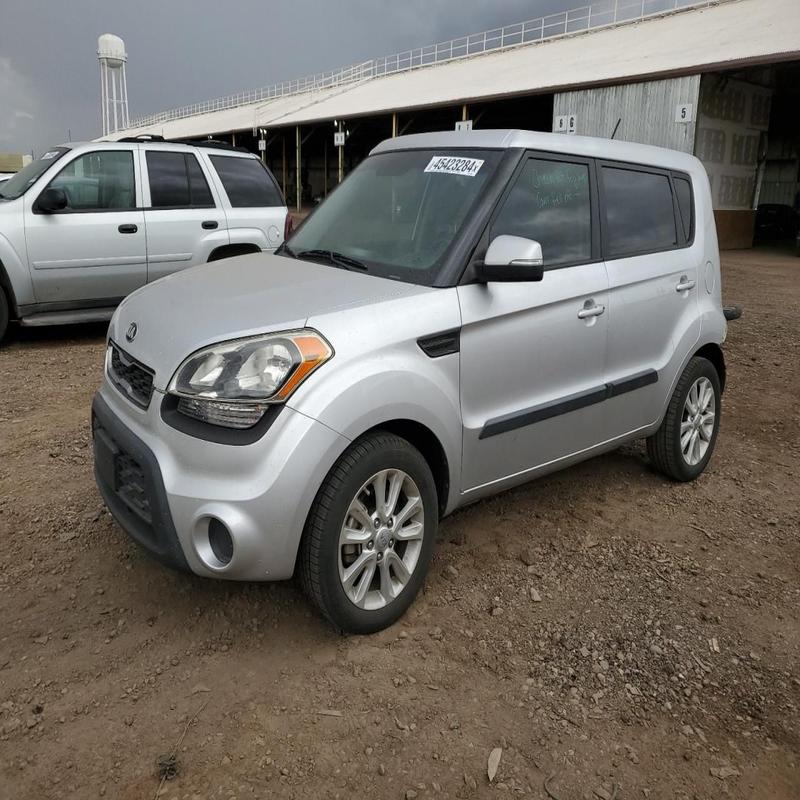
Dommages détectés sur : plaque d'immatriculation avant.
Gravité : majeur